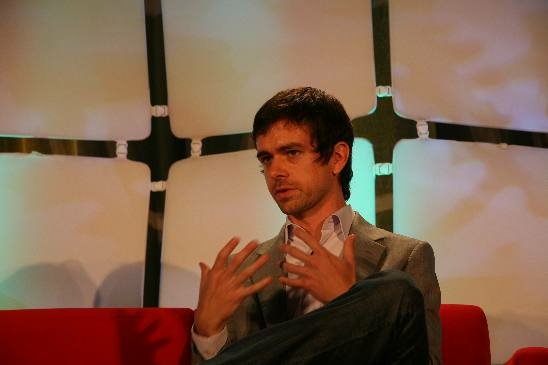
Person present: Yes